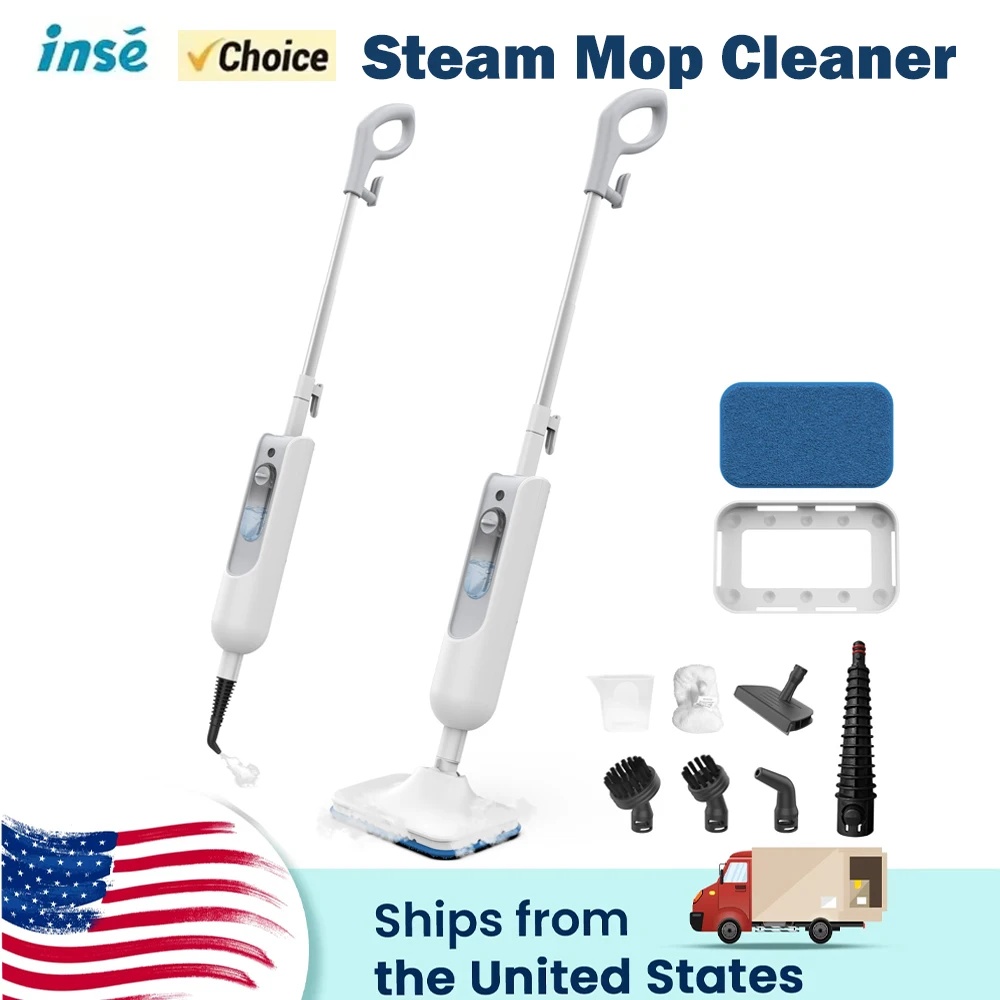
Powerful Steam Mop High Temperature Cleaning Detachable Handheld Steam Cleaner 360ml Fast Heating for Home Carpet and Hard Floor F2
Introducing the Powerful Steam Mop F2 by INSE , your ultimate cleaning companion designed to tackle both carpets and hard floors with exceptional efficiency. With a generous 360ml dustbin capacity and a powerful steam function, this steam mop ensures deep and thorough cleaning without the need for harsh chemicals, making it a safe choice for your entire family. Experience the convenience of fast heating technology, allowing you to start cleaning in just moments. The F2 is engineered to deliver steam at two levels, giving you the flexibility to adjust to different cleaning requirements: High-temperature steam effectively removes stubborn stains and dirt Gentle steam is perfect for delicate surfaces Equipped with an extended 4.75m power cord , this steam mop provides you with ample reach, making it easy to clean large areas without the hassle of changing outlets. The detachable handheld unit also allows you to tackle tough spots like upholstery and hard-to-reach corners, ensuring that every inch of your home sparkles. The Powerful Steam Mop F2 stands out for its environmentally friendly features—clean your home effectively without leaving a harmful chemical residue. Trust in the quality and reliability that Humble Dwelling provides, making this steam cleaner an essential tool for every household. Transform your cleaning routine and enjoy a spotless home with the Powerful Steam Mop F2 . Say goodbye to dirt and grime and hello to a cleaner, healthier living environment!
Brand: Humble Dwelling
Category: Home & Garden > Household Appliances > Floor & Steam Cleaners > Steam Mops > Upright Steam Mops